Sir John Wood, 1st Baronet

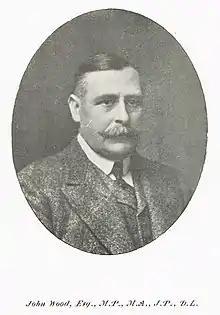
John Wood (1857-1951) photographed c.1911 or earlier

Sir John Wood, 1st Baronet DL (8 September 1857 – 28 January 1951) was a British Conservative Party politician who served as the Member of Parliament (MP) for Stalybridge from 1910 to 1918 and then for Stalybridge and Hyde from 1918–1922. He was created a baronet, of Hengrave, Suffolk, on 14 February 1918.